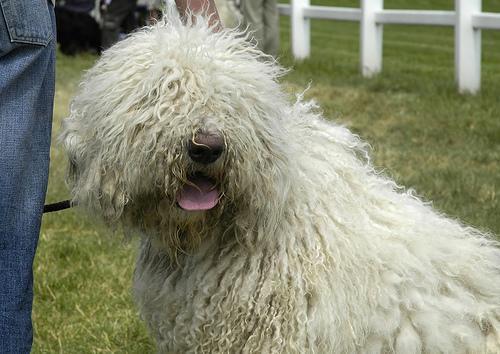
komondor